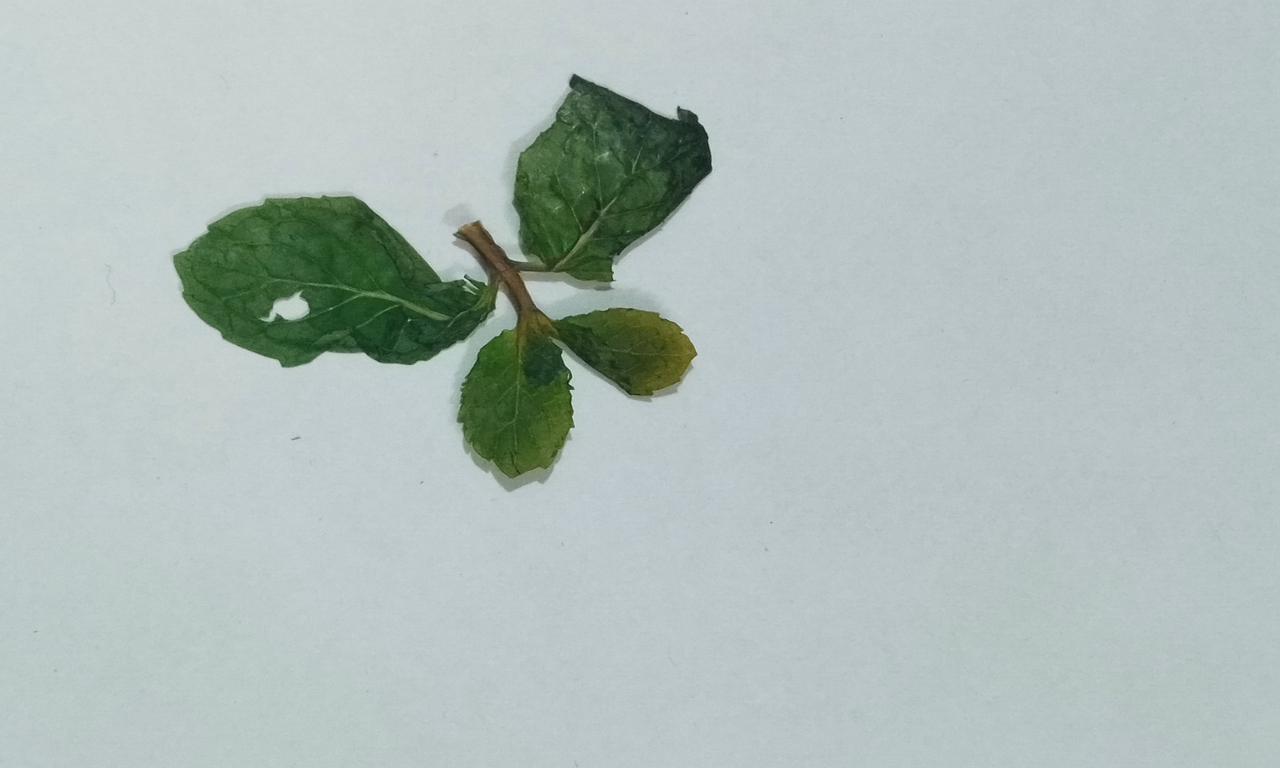
Label: Dried